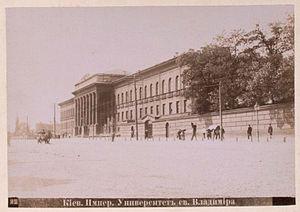
Eugène Iakovlevitch Remez est un mathématicien soviétique. Il a imaginé un algorithme rapide de calcul de l'approximation polynomiale des fonctions réelles par les polynômes de Tchebychev, l'Algorithme de Remez.